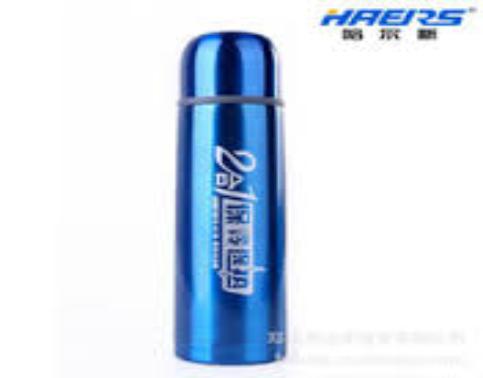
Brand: haers
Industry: Necessities